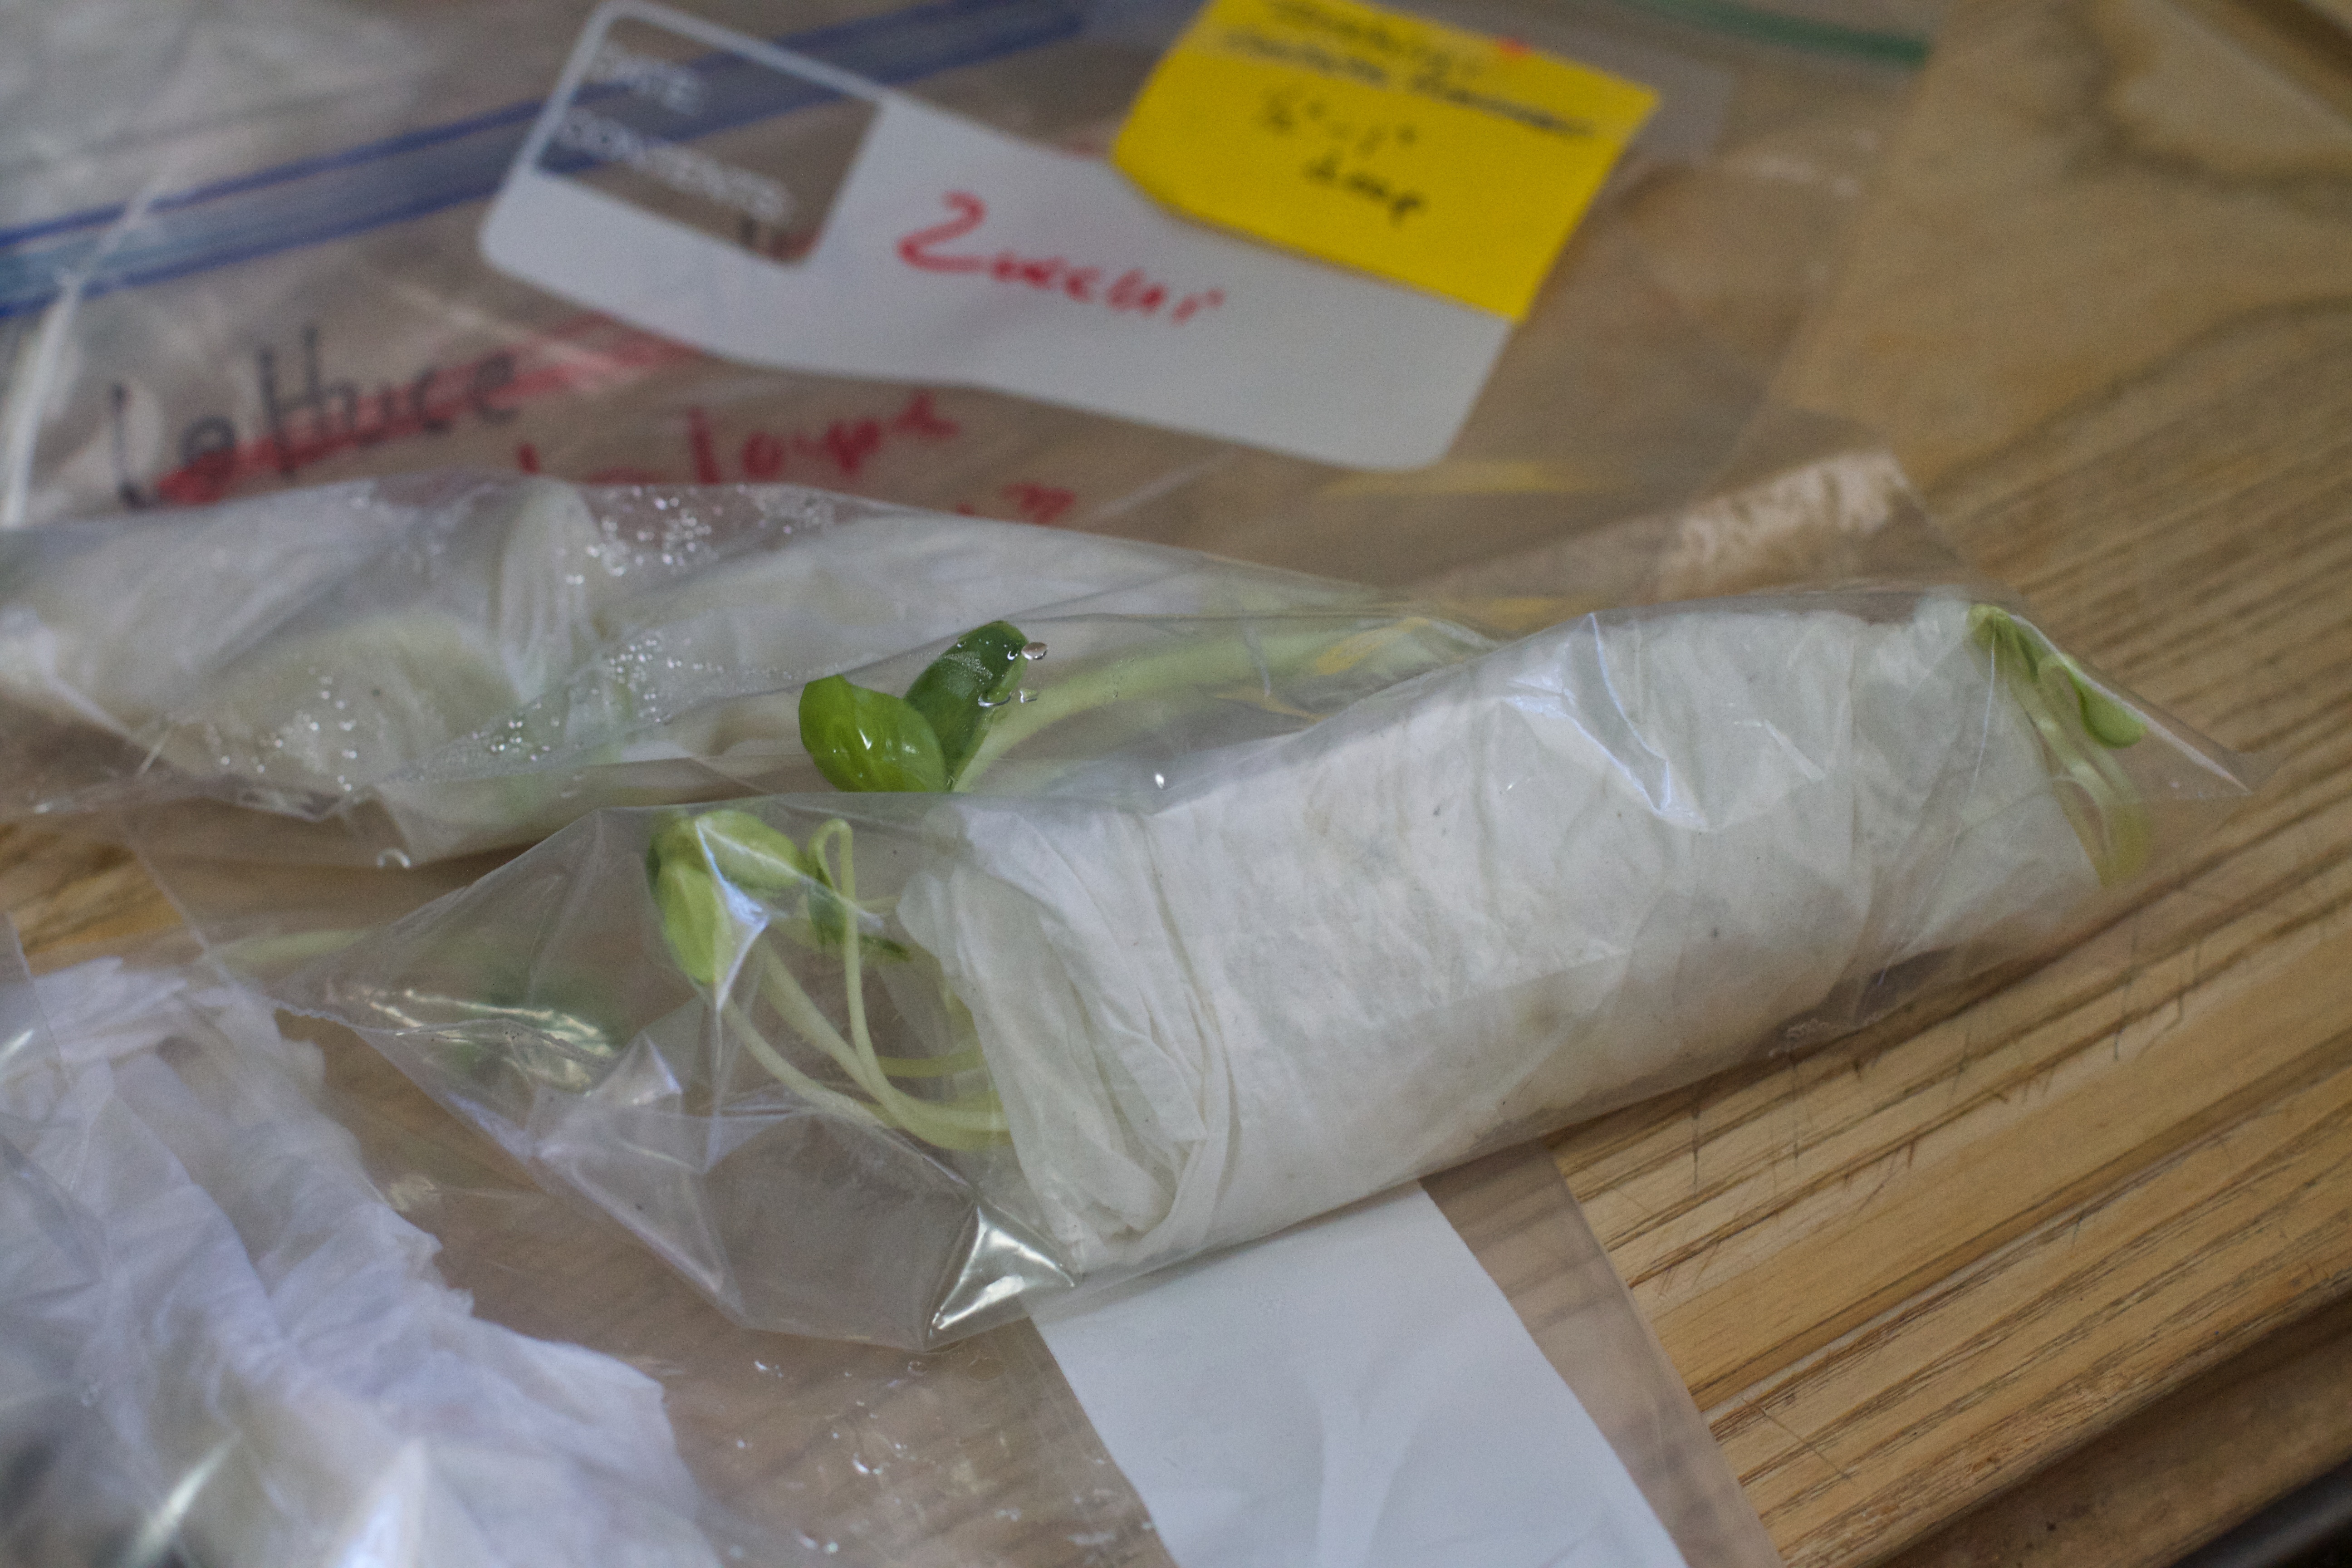
dish, food, produce, cuisine, asian food, plastic wrap